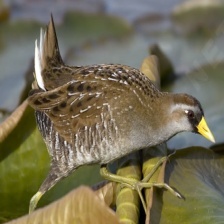
Species: SORA
Scientific name: PORZANA CAROLINA
ImageNet parent category: european_gallinule